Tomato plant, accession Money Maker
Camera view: vertical (180 deg); turntable rotation: 330 degrees
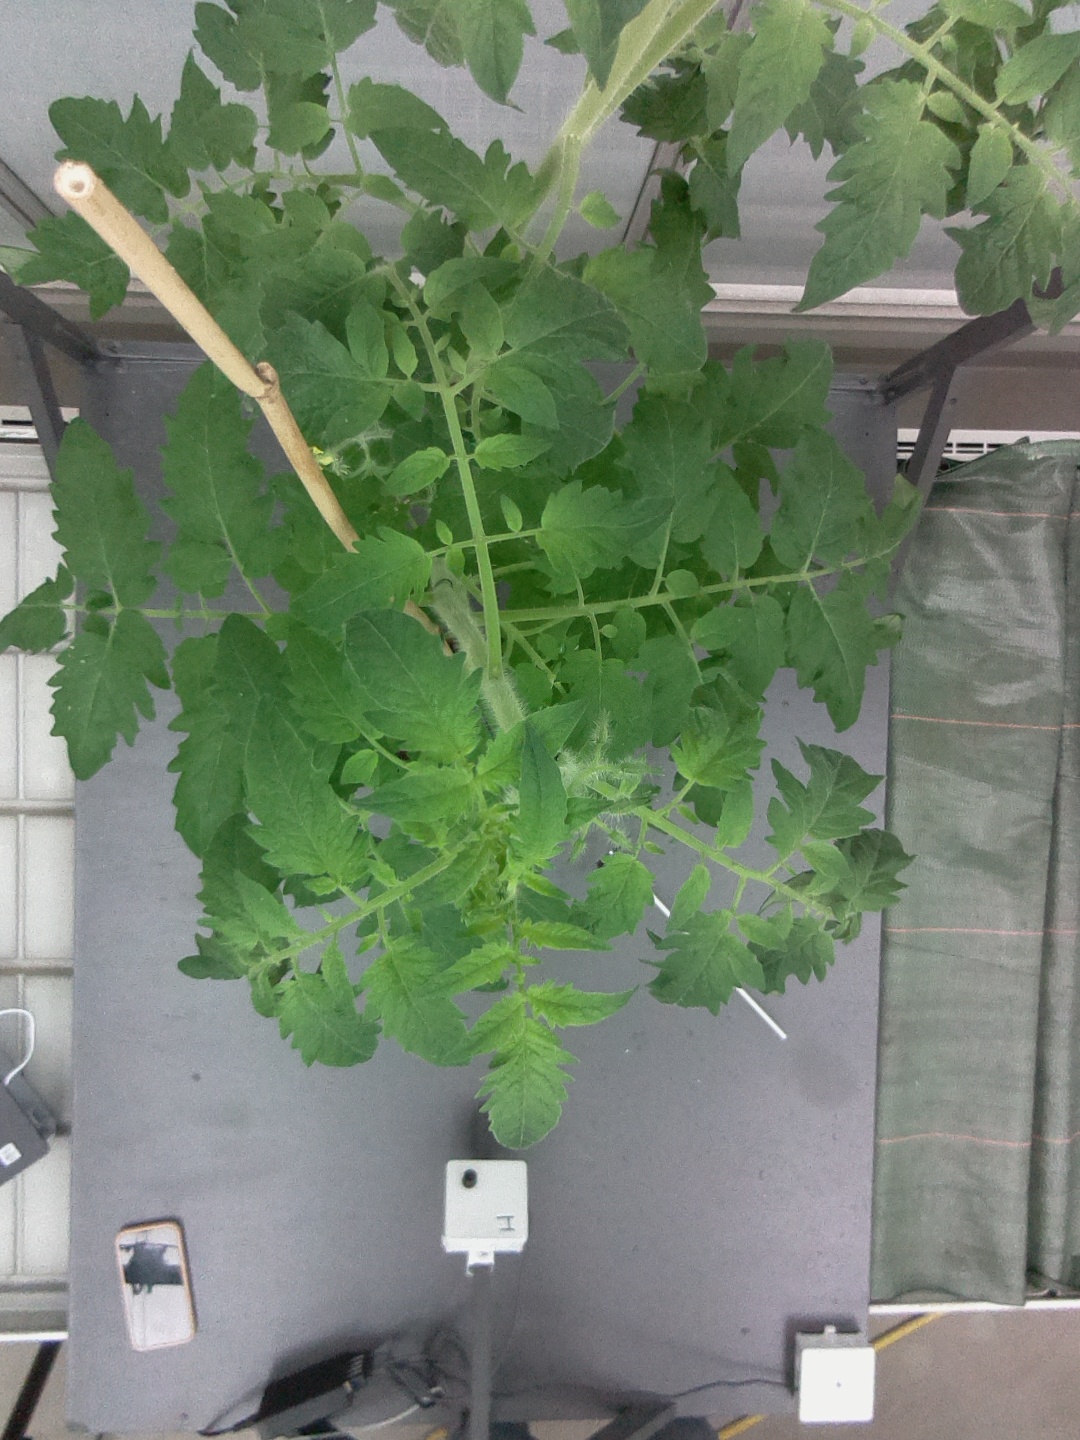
BBCH growth stage 59: 9 or more inflorescences visible